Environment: lab
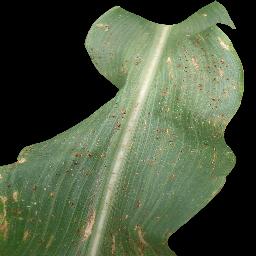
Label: common_rust